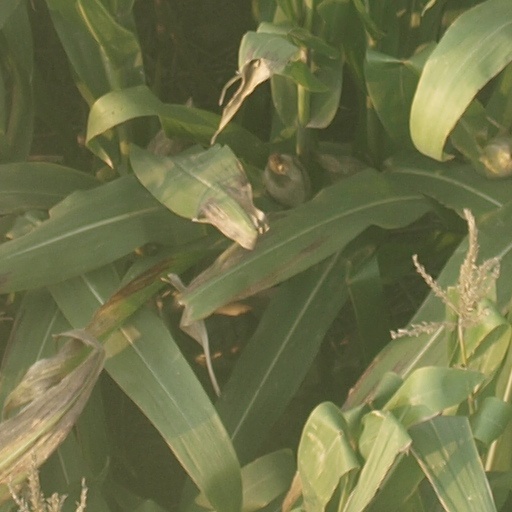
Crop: maize; corn